Oregon City, Oregon

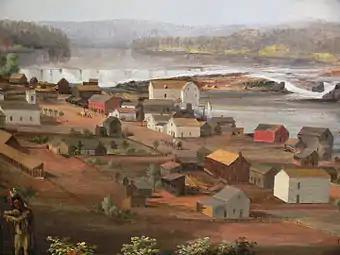
Detail from "Oregon City on the Willamette River" by John Mix Stanley, (Amon Carter Museum of American Art)

Known in recent decades as the site of several large paper mills on the Willamette River, the city played a significant role in the early history of the Oregon Country. It was established by Hudson's Bay Company's Dr. John McLoughlin in 1829 near the confluence of the Clackamas River with the Willamette to take advantage of the power of Willamette Falls to run a lumber mill. During the 1840s and 1850s it was the destination for those wanting to file land claims after traveling the Oregon Trail as the last stop on the trail.